Gordie Howe

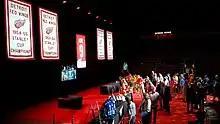
Howe lying in state at Joe Louis Arena

Due to dementia, Howe spent most of his time after his wife's death residing with all four of his children on a rotating basis. While staying at his daughter's home, he suffered a major stroke on October 26, 2014. He died on June 10, 2016, at his son Murray's house in the Toledo suburb of Sylvania, Ohio, at the age of 88. No cause was given. Howe's casket was brought to Joe Louis Arena, the then-home of the Detroit Red Wings, for a public visitation on June 14, 2016, that lasted from 9 a.m. to 9 p.m. in honour of the #9 that Howe wore on his jersey. Wayne Gretzky, Scotty Bowman, and Detroit Tigers great Al Kaline acted as pallbearers. Howe's funeral, which was also opened to the public, was held on June 15, 2016, at Detroit's Cathedral of the Most Blessed Sacrament. Howe's cremated remains, along with those of his wife Colleen, were returned to Canada for the last time and interred in Saskatoon in September 2016, at the base of his statue outside of SaskTel Centre.